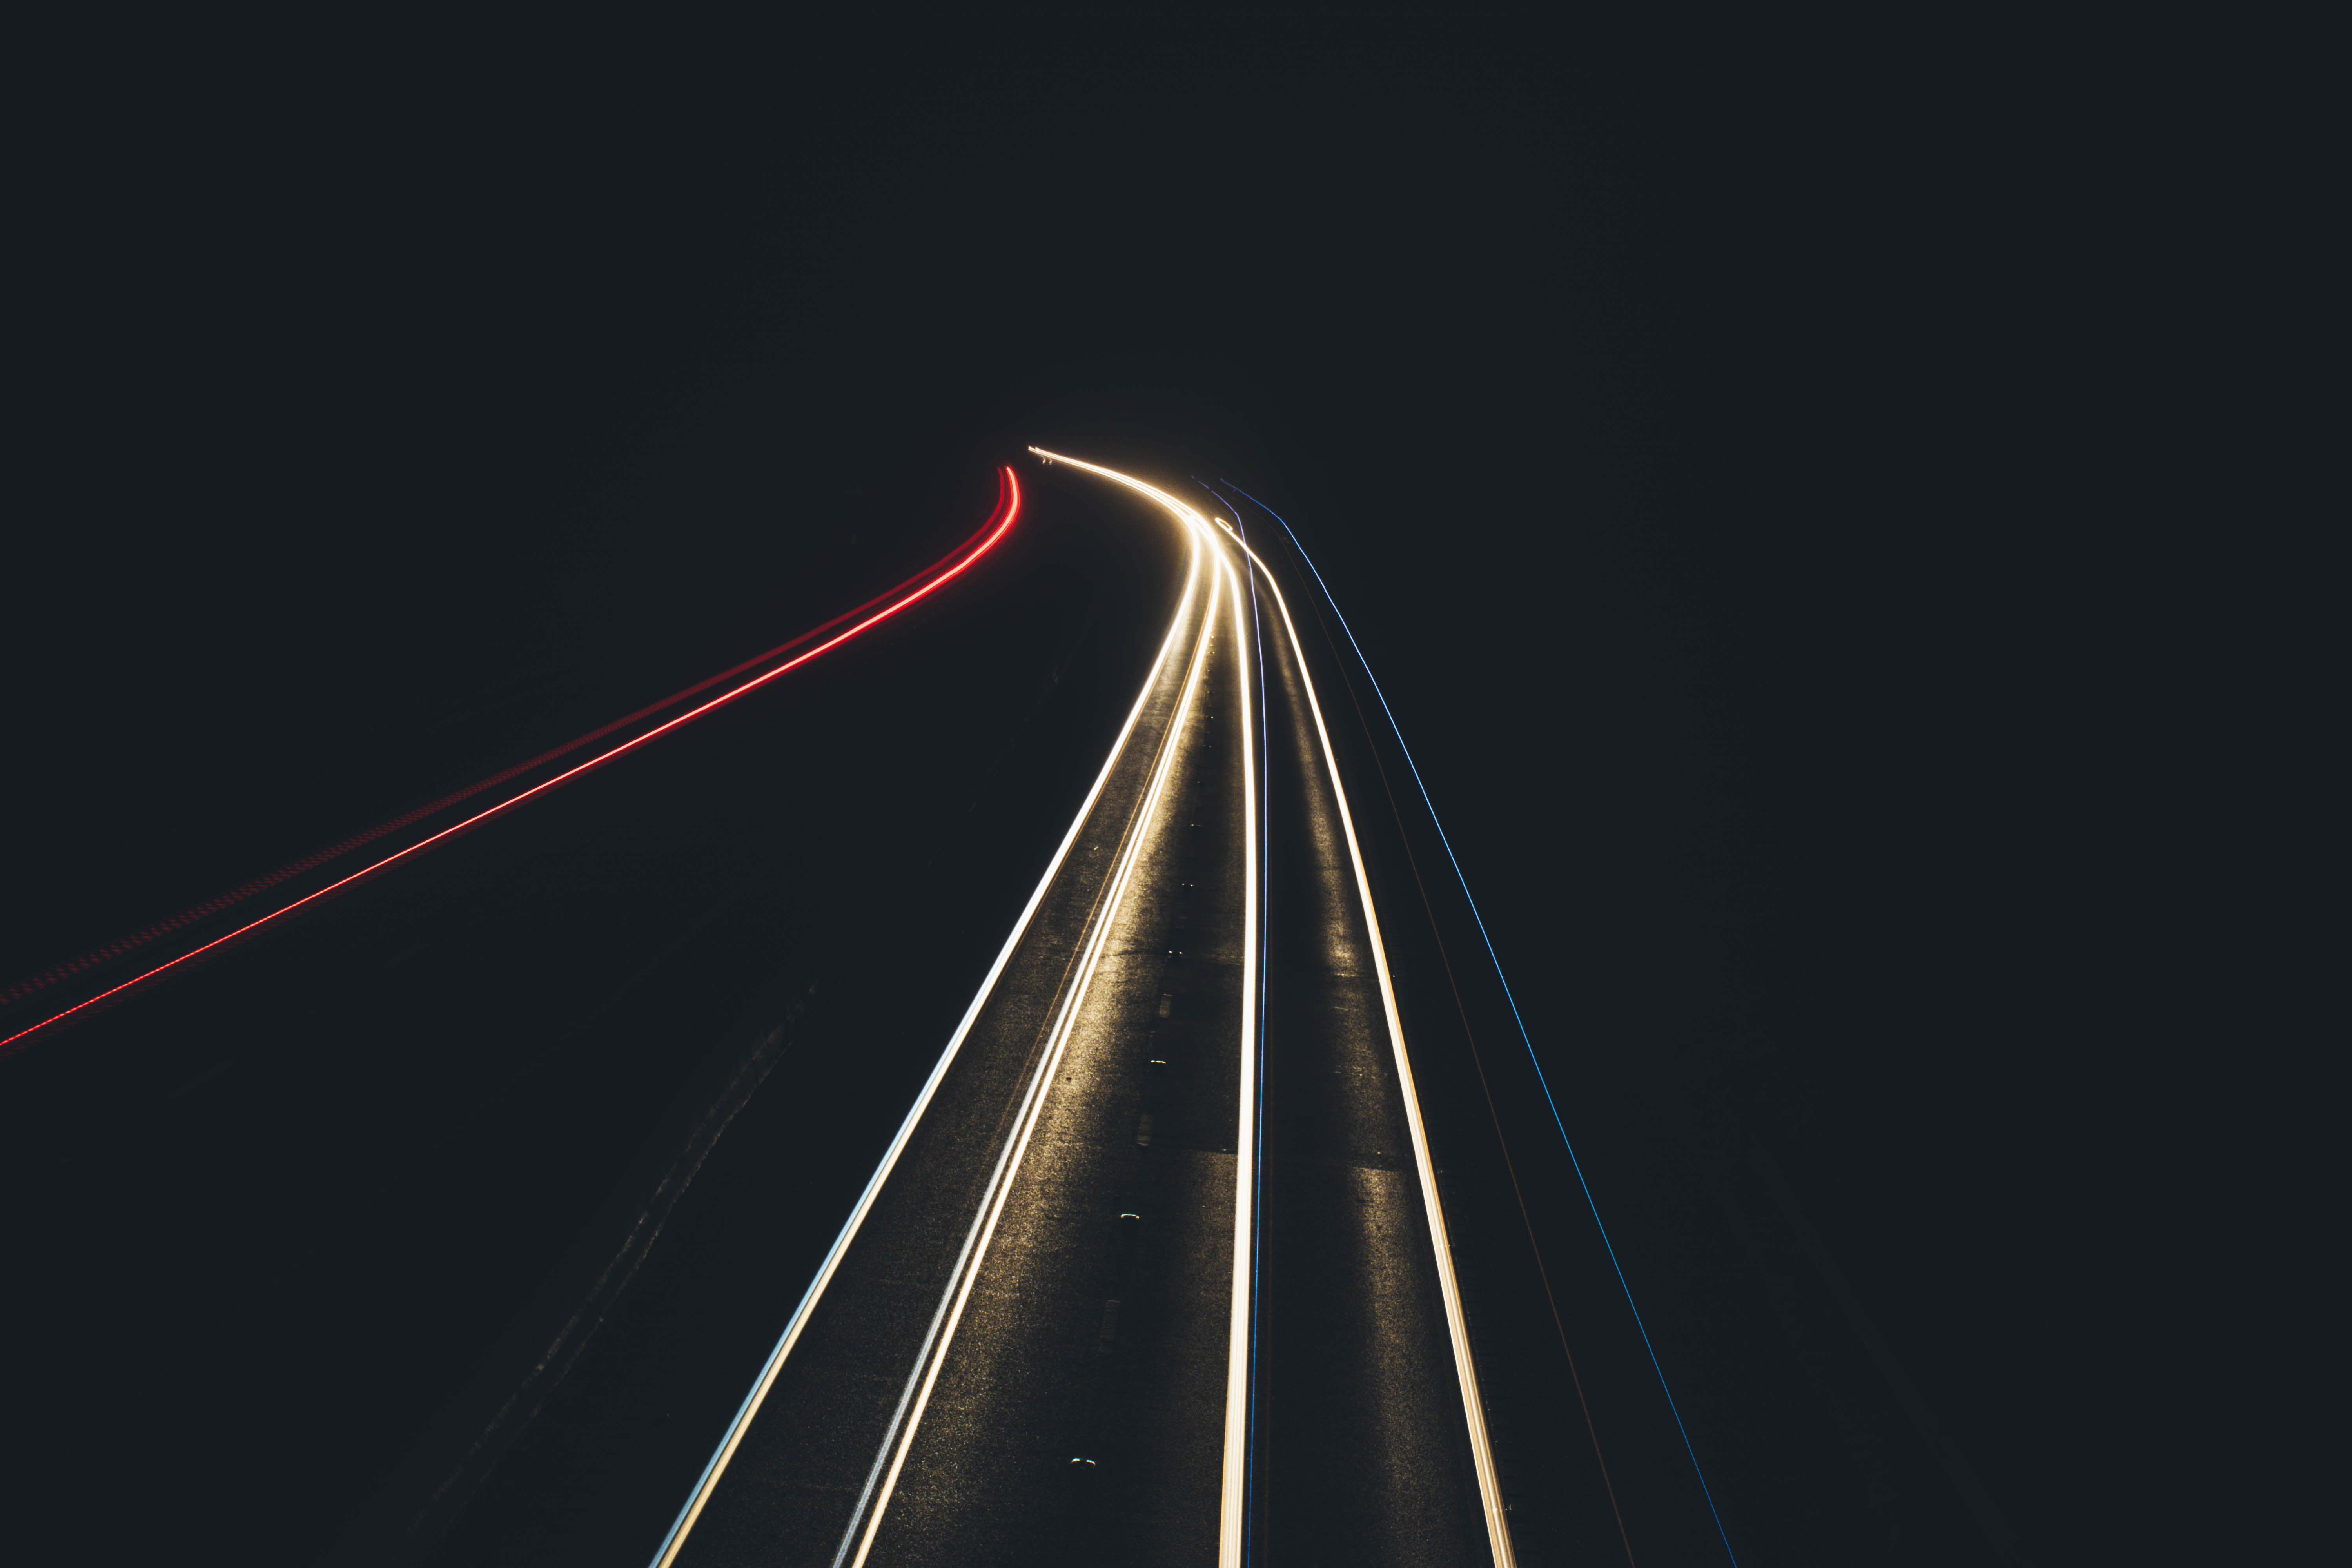
light, road, bridge, night, atmosphere, line, glow, darkness, symmetry, shape